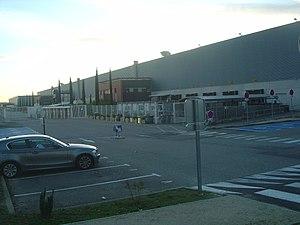
Entrepôt logistique Amazon de Montélimar dans la Drôme (26)
Amazon [ˈæməˌzɑːn] est une entreprise de commerce électronique américaine basée à Seattle. Elle est un des géants du Web, regroupés sous l'acronyme GAFAM, aux côtés de Google, Apple, Facebook et Microsoft.